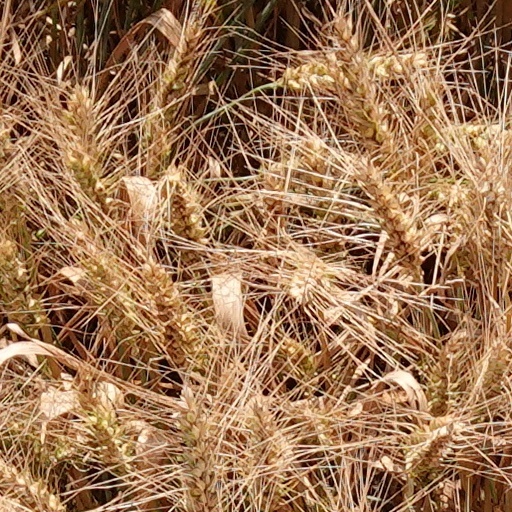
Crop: wheat